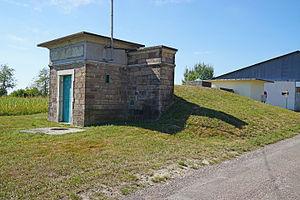
Réservoir d'eau potable à Clairegoutte.
Clairegoutte est une commune française située dans le département de la Haute-Saône en région Bourgogne-Franche-Comté.